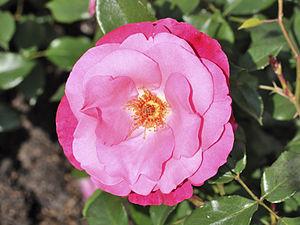
Un rosier ADR est un rosier ayant obtenu le certificat d'approbation de la rose allemande récompensant les variétés de roses ayant réussi des tests de culture drastiques effectués dans onze différents « jardins d'agrément ADR » en Allemagne. Ce label est considéré comme un des plus difficiles à obtenir dans le monde.